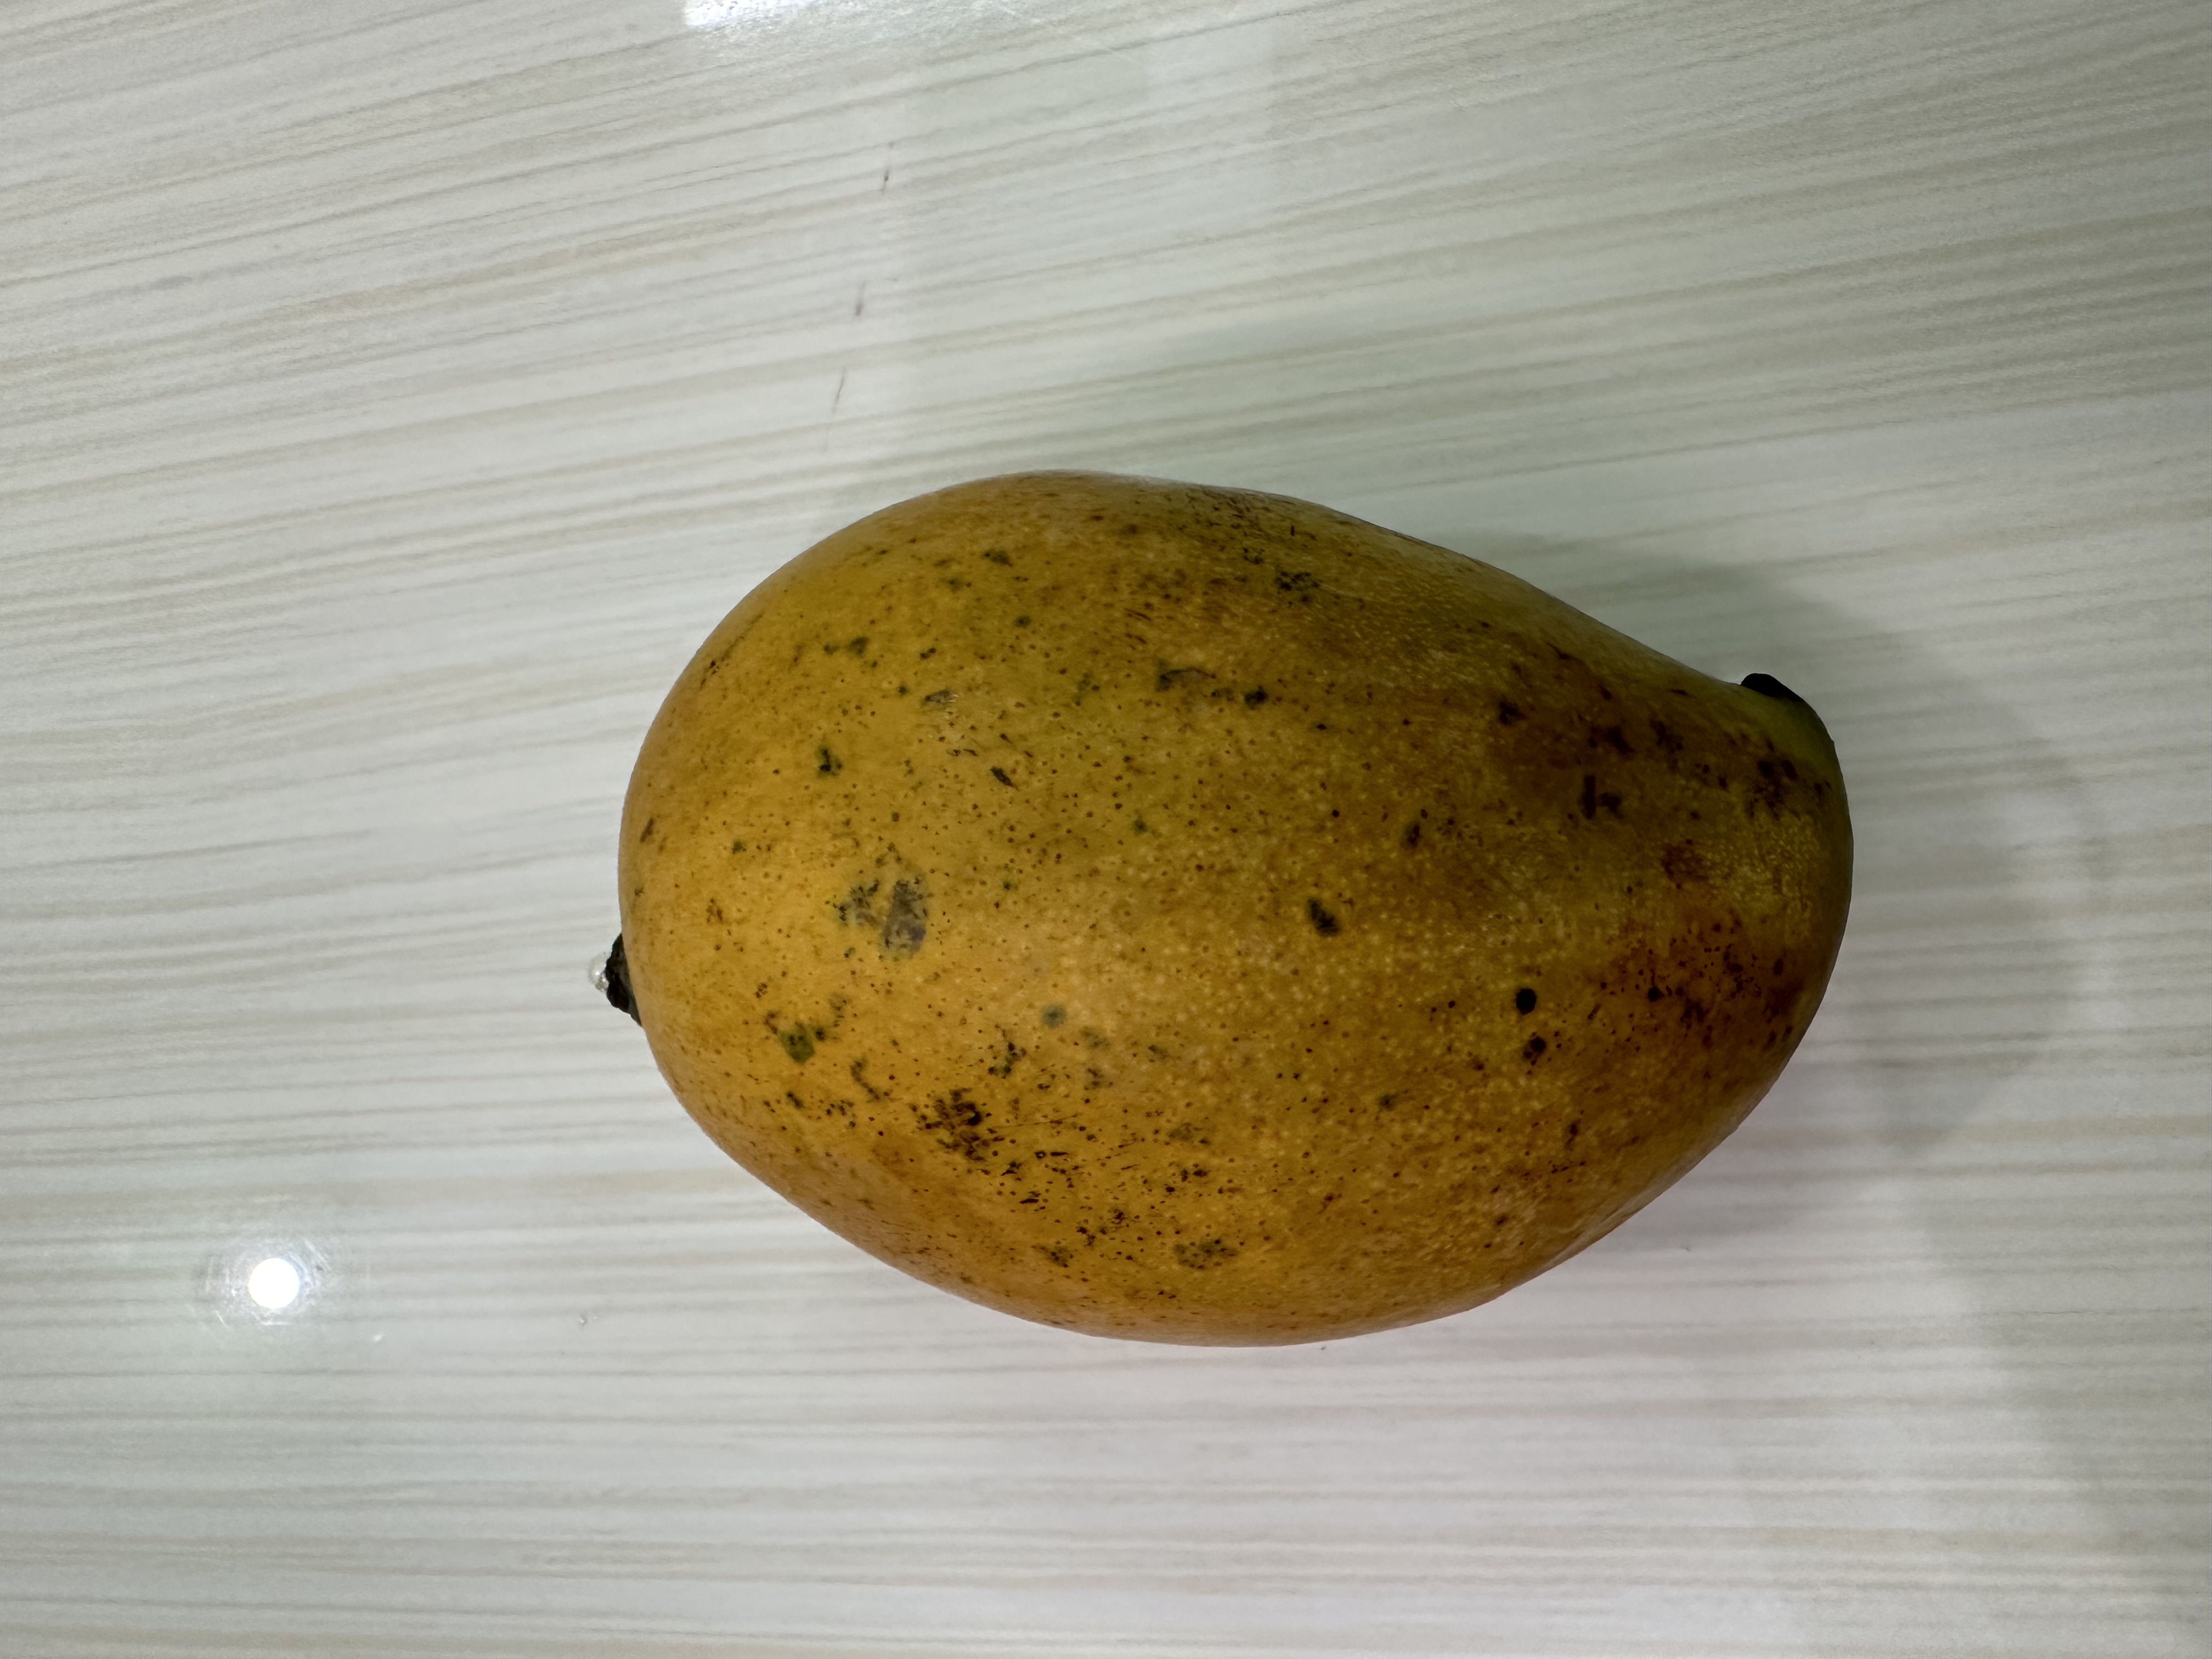
Mango variety: Nilambori